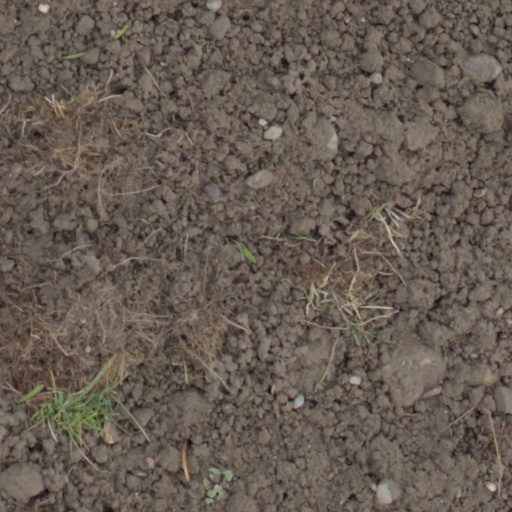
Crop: wheat